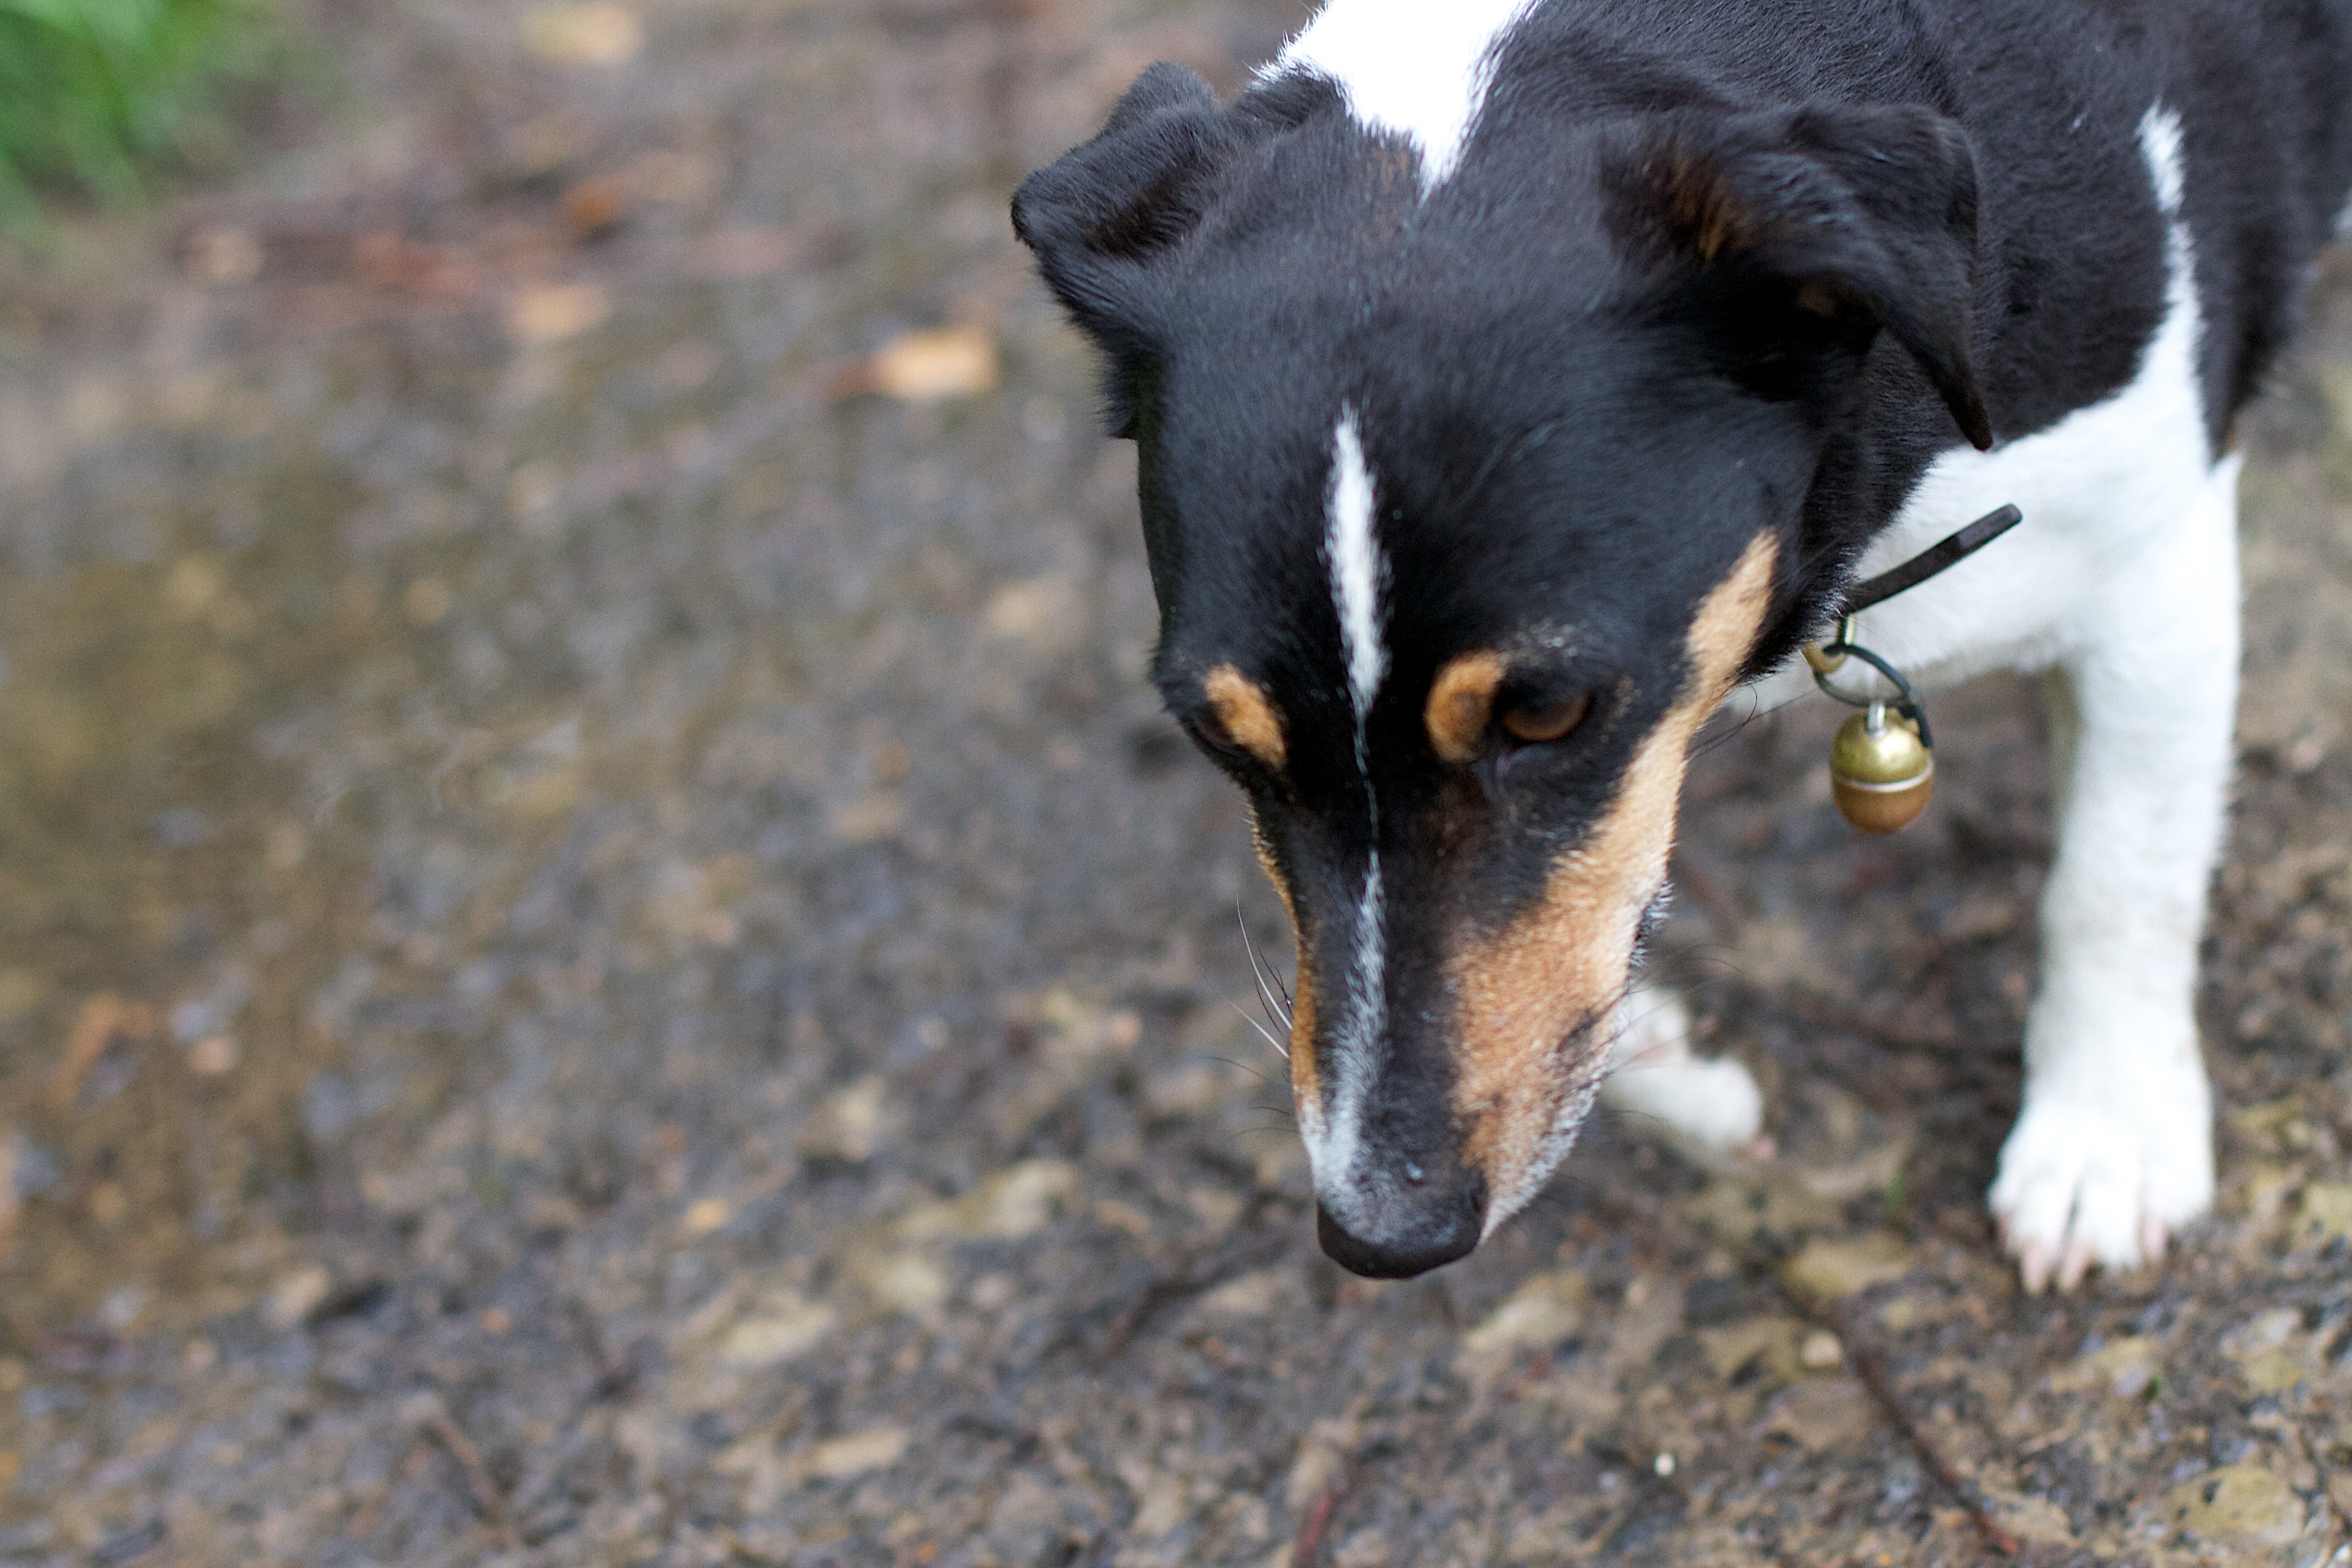
puppy, dog, mammal, vertebrate, dog breed, street dog, dog like mammal